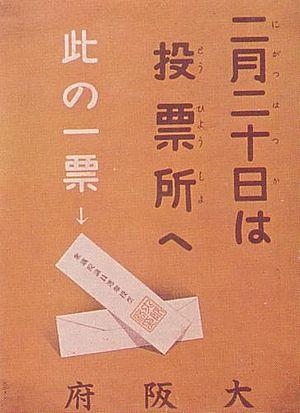
Les élections législatives au Japon déterminent les représentants siégeant à la chambre basse de la Diète du Japon.